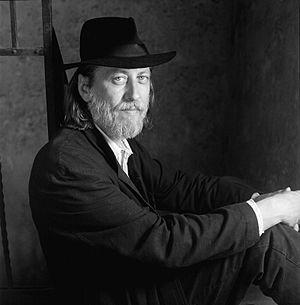
László Krasznahorkai, né le 5 janvier 1954 à Gyula, est un écrivain et scénariste hongrois, auteur de plusieurs dystopies. Il a signé les adaptations de ses romans, notamment Tango de Satan et La Mélancolie de la résistance, pour des films réalisés par Béla Tarr.